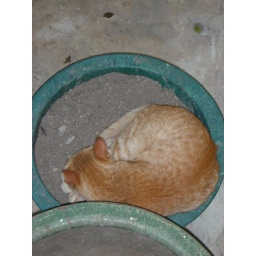
wong sleeping in pot ii